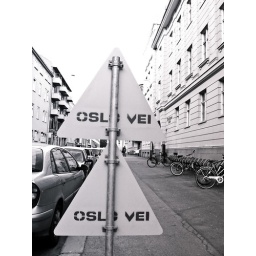
Traffic signs and a line of cars and bicycles on a street in Oslo.